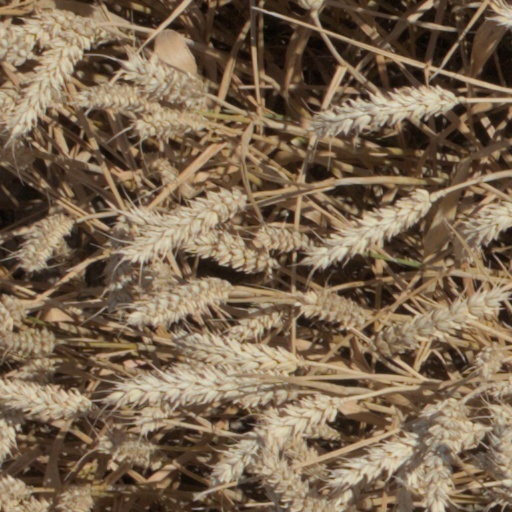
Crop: wheat